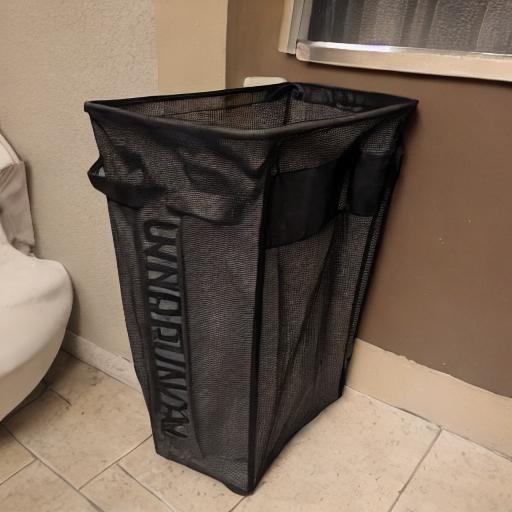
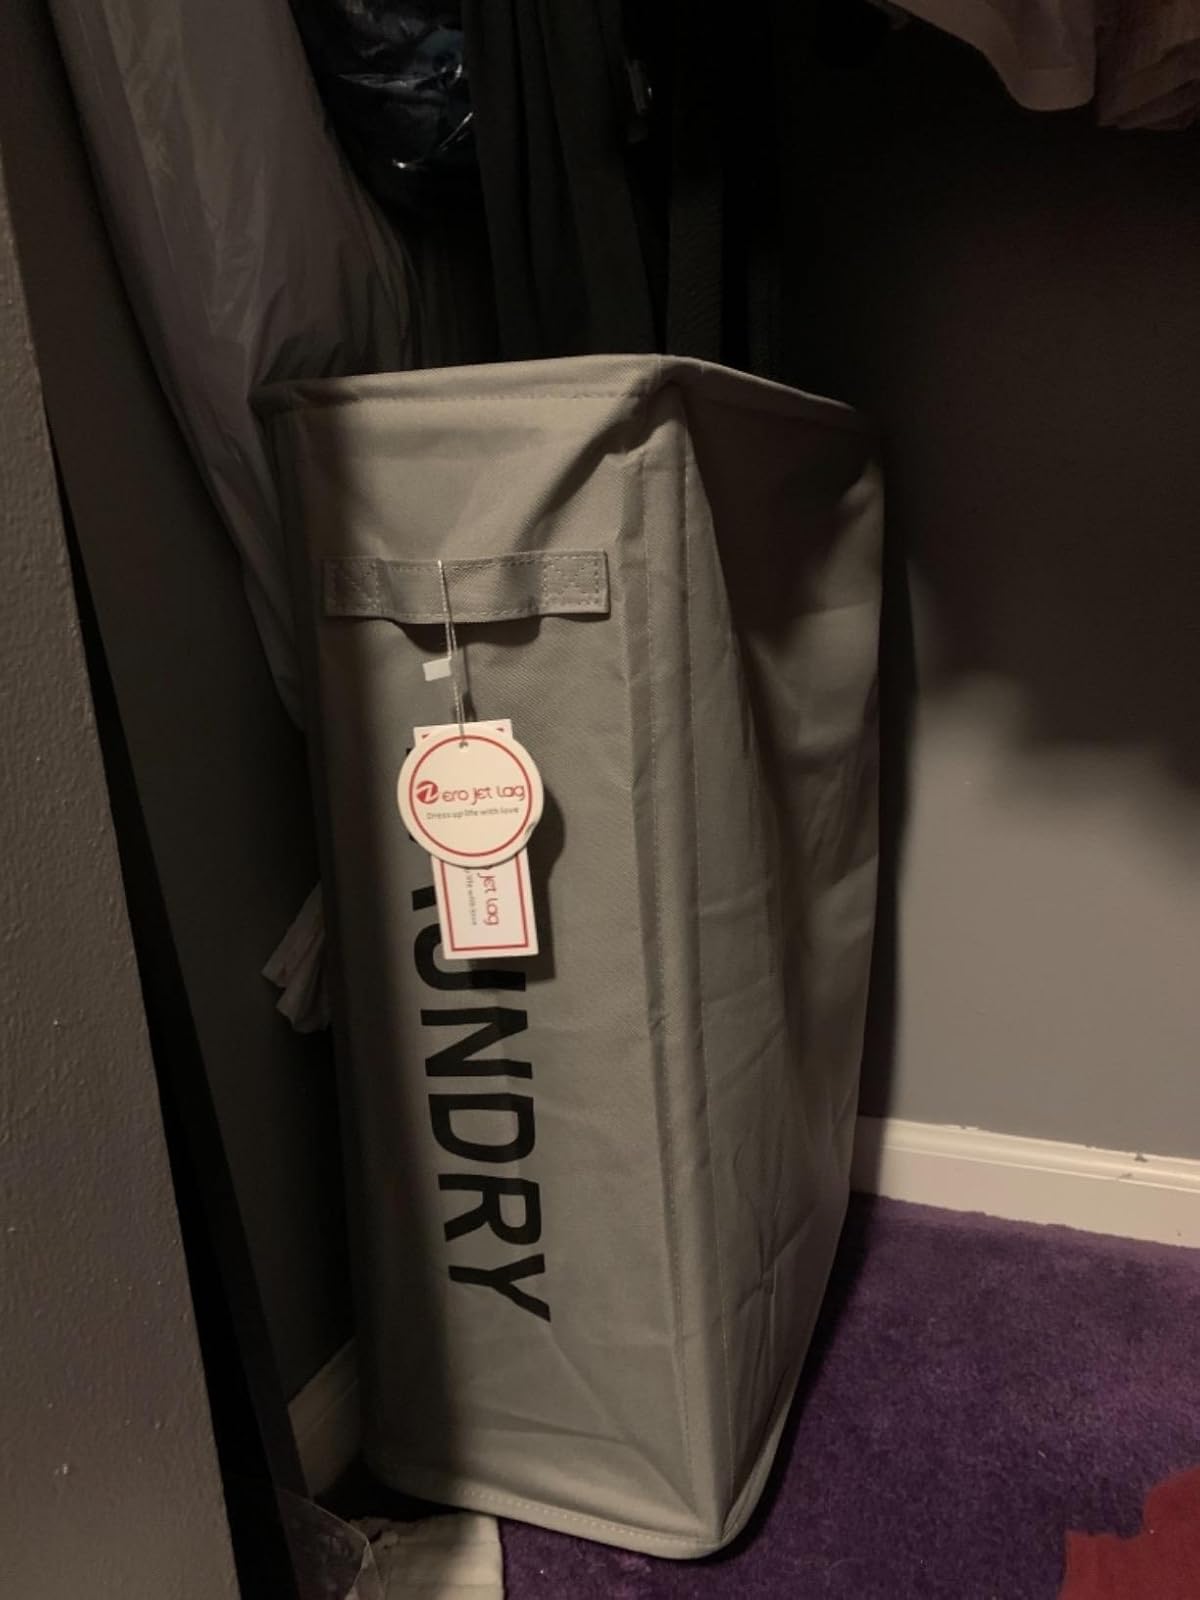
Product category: items_hamper
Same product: no